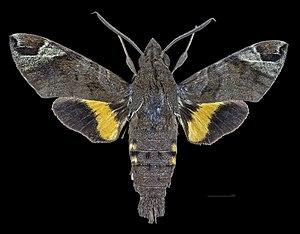
Macroglossum nubilum est une espèce de lépidoptères de la famille des Sphingidae, de la sous-famille des Macroglossinae, tribu des Macroglossini, sous-tribu des Macroglossina, et du genre Macroglossum.